Tea culture

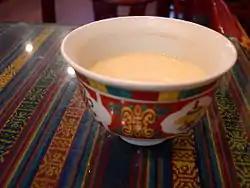
Butter tea in a bowl

After 1391, the Hongwu Emperor, the founder of the Ming dynasty, decreed that tributes of tea to the court were to be changed from brick to loose-leaf form. The imperial decree quickly transformed the tea-drinking habits of the people, changing from whisked teas to steeped teas. The arrival of the new method for preparing tea also required the creation or use of new teawares types, including teapots, tea caddies and new smaller teacups. Loose-leaf tea and purple clay teaware are still the preferred tea preparation methods in Chinese daily life.